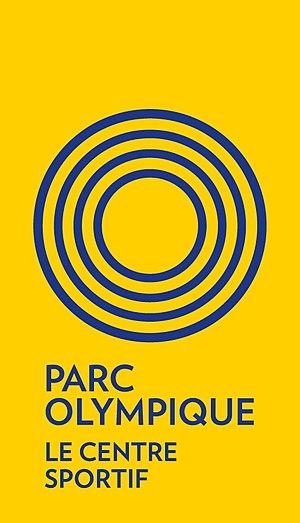
logo du Centre sportif du Parc olympique
Le Centre sportif du Parc olympique de Montréal, conçu par l'architecte Roger Taillibert fut construit pour les Jeux olympiques d'été de 1976. Il est situé à la base de la tour inclinée du Stade olympique, et fait partie des quatre installations relevant de la Régie des installations olympiques.